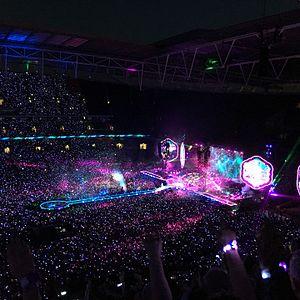
A Head Full of Dreams Tour est la septième tournée du groupe de rock alternatif britannique Coldplay. Elle a duré 21 mois, de mars 2016 à novembre 2017.